Nonresistance

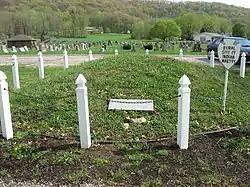
Burial site of the Moravian Christian Indian Martyrs, who were murdered by U.S. militiamen in the Gnadenhutten massacre

Christian nonresistance is based on a reading of the Sermon on the Mount, in which Jesus says: